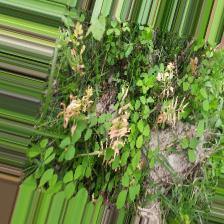
Label: Normal